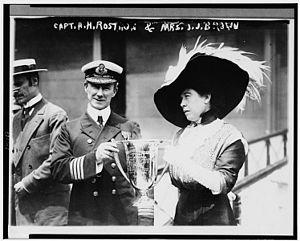
Margaret Brown, à la droite, remet un prix au capitaine Arthur Henry Rostron pour services rendus lors du naufrage du Titanic. C'est en effet l'une des rescapées du naufrage.